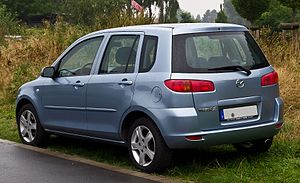
Mazda2 / Mazda2 (type DY, 2003−2007)
Mazda2 er en forhjulstrukket minibil fra den japanske bilfabrikant Mazda, som kom på markedet i foråret 2003 og siden efteråret 2007 befinder sig i anden generation.